Thomas Jefferson

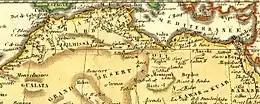
The Barbary Coast of North Africa in 1806, including (left to right): Morocco, Gibraltar, Tunis, and Tripoli

Jefferson's first challenge as president was shrinking the $83 million national debt. He began dismantling Hamilton's Federalist fiscal system with help from the secretary of the treasury, Albert Gallatin. Gallatin devised a plan to eliminate the national debt in sixteen years by extensive annual appropriations and reduction in taxes. The administration eliminated the whiskey excise and other taxes after closing "unnecessary offices" and cutting "useless establishments and expenses".